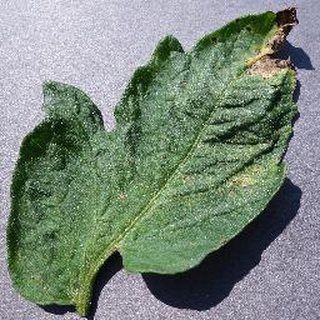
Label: tomato_septoria_leaf_spot